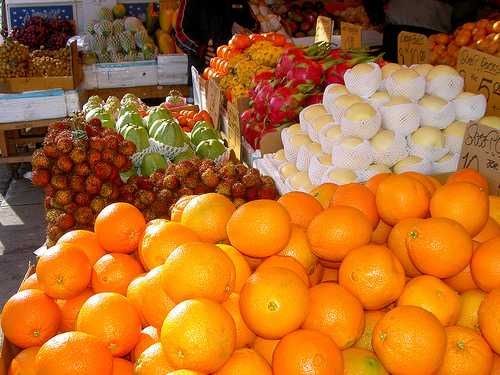
Label: Orange